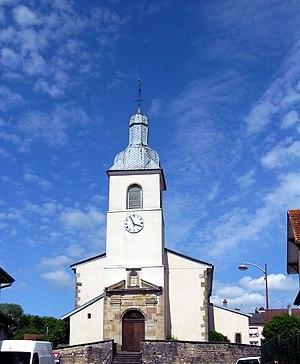
L'église Saint-Pierre d'Essegney
Essegney est une commune française située dans le département des Vosges, en région Grand Est.